Victory Mountains

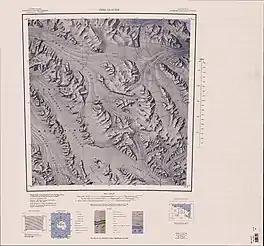
Northern tip of Victory Mountains in extreme south of map between Jutland Glacier and Tucker Glacier

The Monteath Hills are in the northwest of the Victory Mountains, east of the Freyberg Mountains.